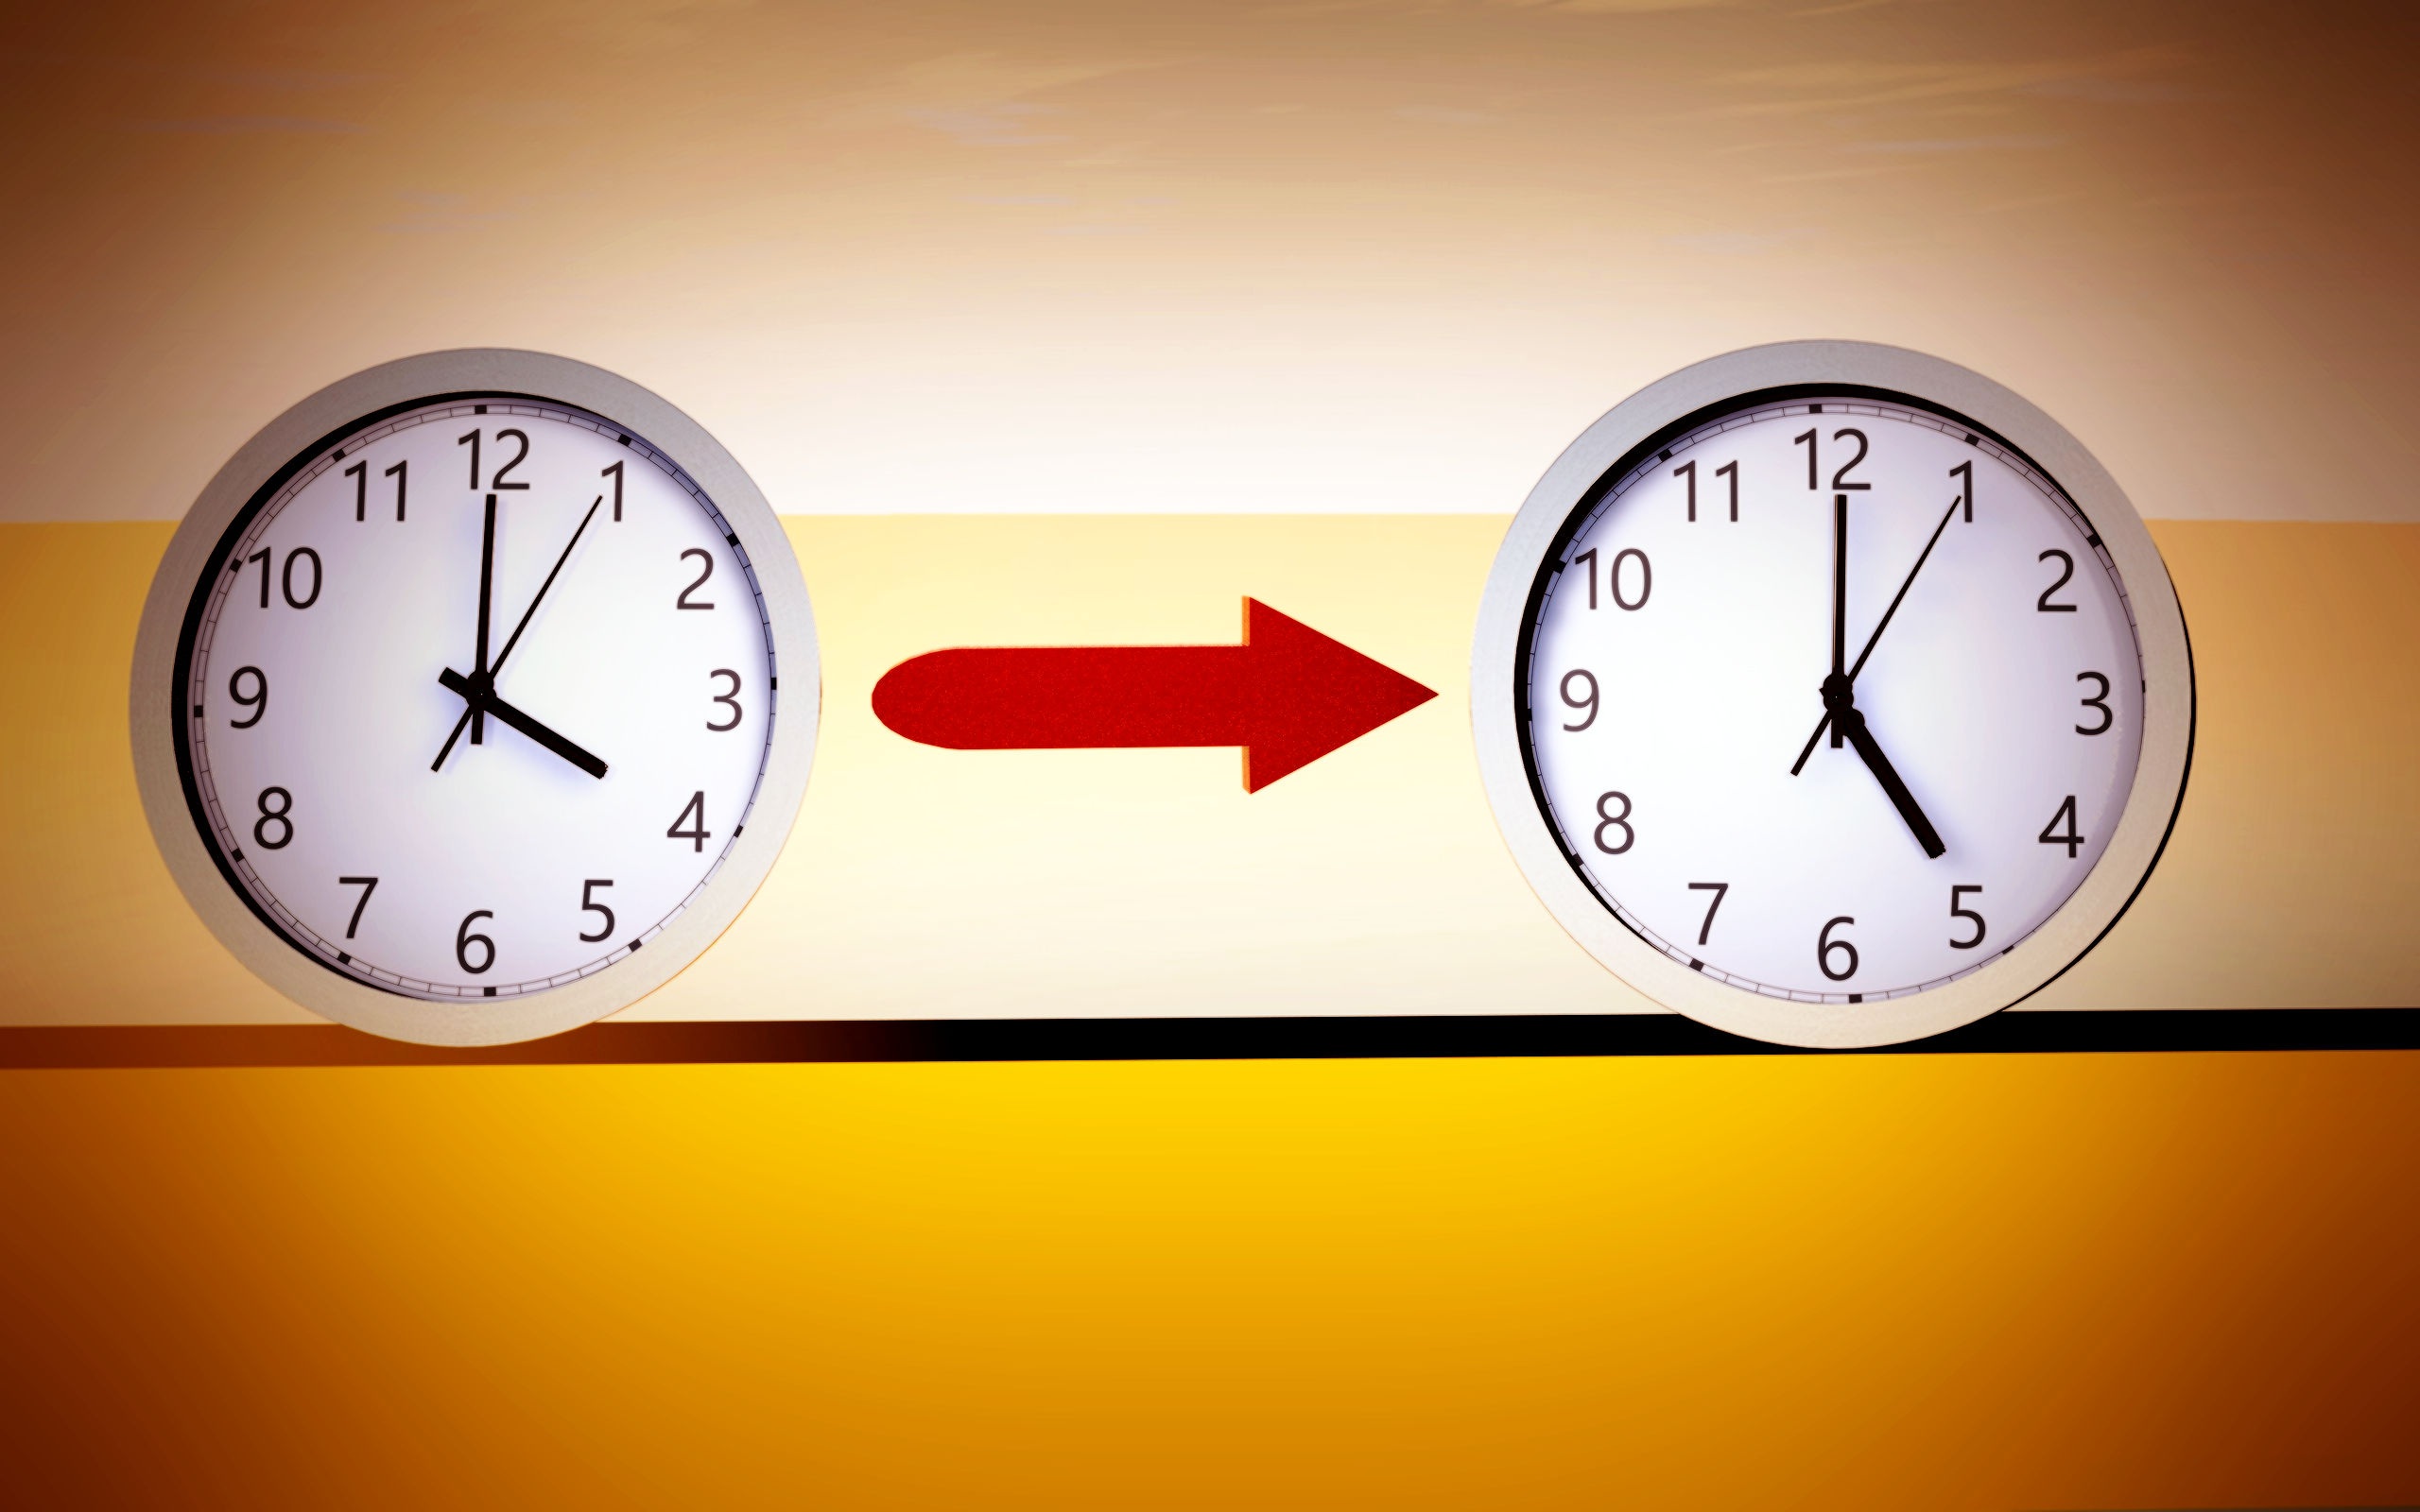
hand, clock, time, number, hour, alarm clock, gauge, decor, dial, circle, product, font, illustration, shape, pointer, time indicating, time of, summer time, minutes, hour hand, minute hand, time conversion, uhrumstellung, home accessories, the summer time changeover